91st Air Refueling Squadron

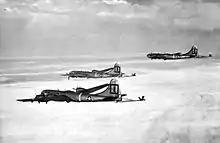
91st Air Refueling Squadron KB-29P Superfortress formation 1951

The 91st Air Refueling Squadron was activated at Barksdale Air Force Base as a Boeing KB-29 Superfortress air refueling squadron in April 1950. The squadron's parent 91st Strategic Reconnaissance Group was equipped with North American RB-45 Tornados. In the fall of 1950, the first air refueling of a jet bomber took place when a squadron Boeing KB-29P Superfortress refueled one of the group's Tornados. Over the next eighteen months, the 9lst developed equipment, techniques, and procedures for refueling jet bombers. The squadron performed the first night refueling and the first refueling performed in instrument weather conditions. However, Strategic Air Command (SAC) activated KB-29 squadrons faster than it acquired tankers, and the unit remained understrength through most of 1950 and 1951.